HMCS Ypres

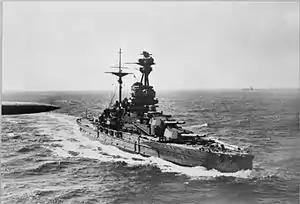
HMS "Revenge" underway at sea

The battleship was departing to escort two troop transports sailing for the United Kingdom when a request was made for the boom to be opened for her at 1830. "Revenge" began making her way towards the gate, which opened at 1826. However, before arriving at the gate, the battleship stopped inside the harbour, closer to the gate. The two troop transports had not joined up with the battleship on time and the officer in charge of gate operations did not inform the gate vessels of the change in departure time. When the ships finally did sail, the gate vessels had little time to get the gate open fully. "Gate Vessel 1" reported the gate being open at 2055 and at 2056, "Revenge" rammed the gate vessel, rolling the trawler almost onto her side and flooding "Gate Vessel 1" through her upper deck openings. The trawler, attached to the boom, bounced off the side of the battleship, which dragged the trawler and boom for roughly before the battleship came to a halt. "Gate Vessel 1" was abandoned as the ship settled onto the boom and sank at roughly 2125. There was no loss of life in the collision, with "Revenge" collecting thirteen members of the crew and "Gate Vessel 2" (sister "Festubert") collecting five more sailors, one of them a member of "Revenge"s crew who had jumped overboard to save a Canadian. "Revenge" and her convoy sailed once ascertaining that there had been no deaths. Another Battle-class trawler, , assumed "Ypres" position as "Gate Vessel 1". After this incident, the crews of other gate vessels would pretend to make elaborate preparations for a collision every time "Revenge" visited Halifax.